Tropical cyclone effects by region

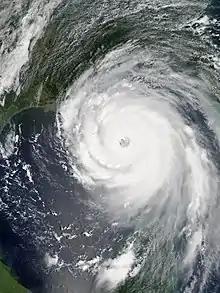
Satellite image of Hurricane Katrina, tied for the costliest American hurricane, and the deadliest in the country since 1928

In September 1900, a powerful hurricane struck Galveston, Texas, killing 8,000–12,000 people, making it the deadliest hurricane on record in the United States. In August 2005, Hurricane Katrina struck southeastern Louisiana and later struck Mississippi; the hurricane killed 1,833 people in the United States and left US$125 billion in damage, making it the country's costliest hurricane. In August 2017, Hurricane Harvey dropped torrential rainfall as it moved across Texas, reaching near Nederland; this was the highest rainfall total on record in the country. The rains caused significant flooding that left US$125 billion in damage, tying Katrina as the costliest American hurricane. The most intense hurricane on record in the United States was the 1935 Labor Day hurricane, a Category 5 hurricane with a pressure of when it moved across the Florida Keys. The only other Category 5 hurricanes to hit the continental United States were Hurricane Camille in 1969, Hurricane Andrew in 1992, and Hurricane Michael in 2018.